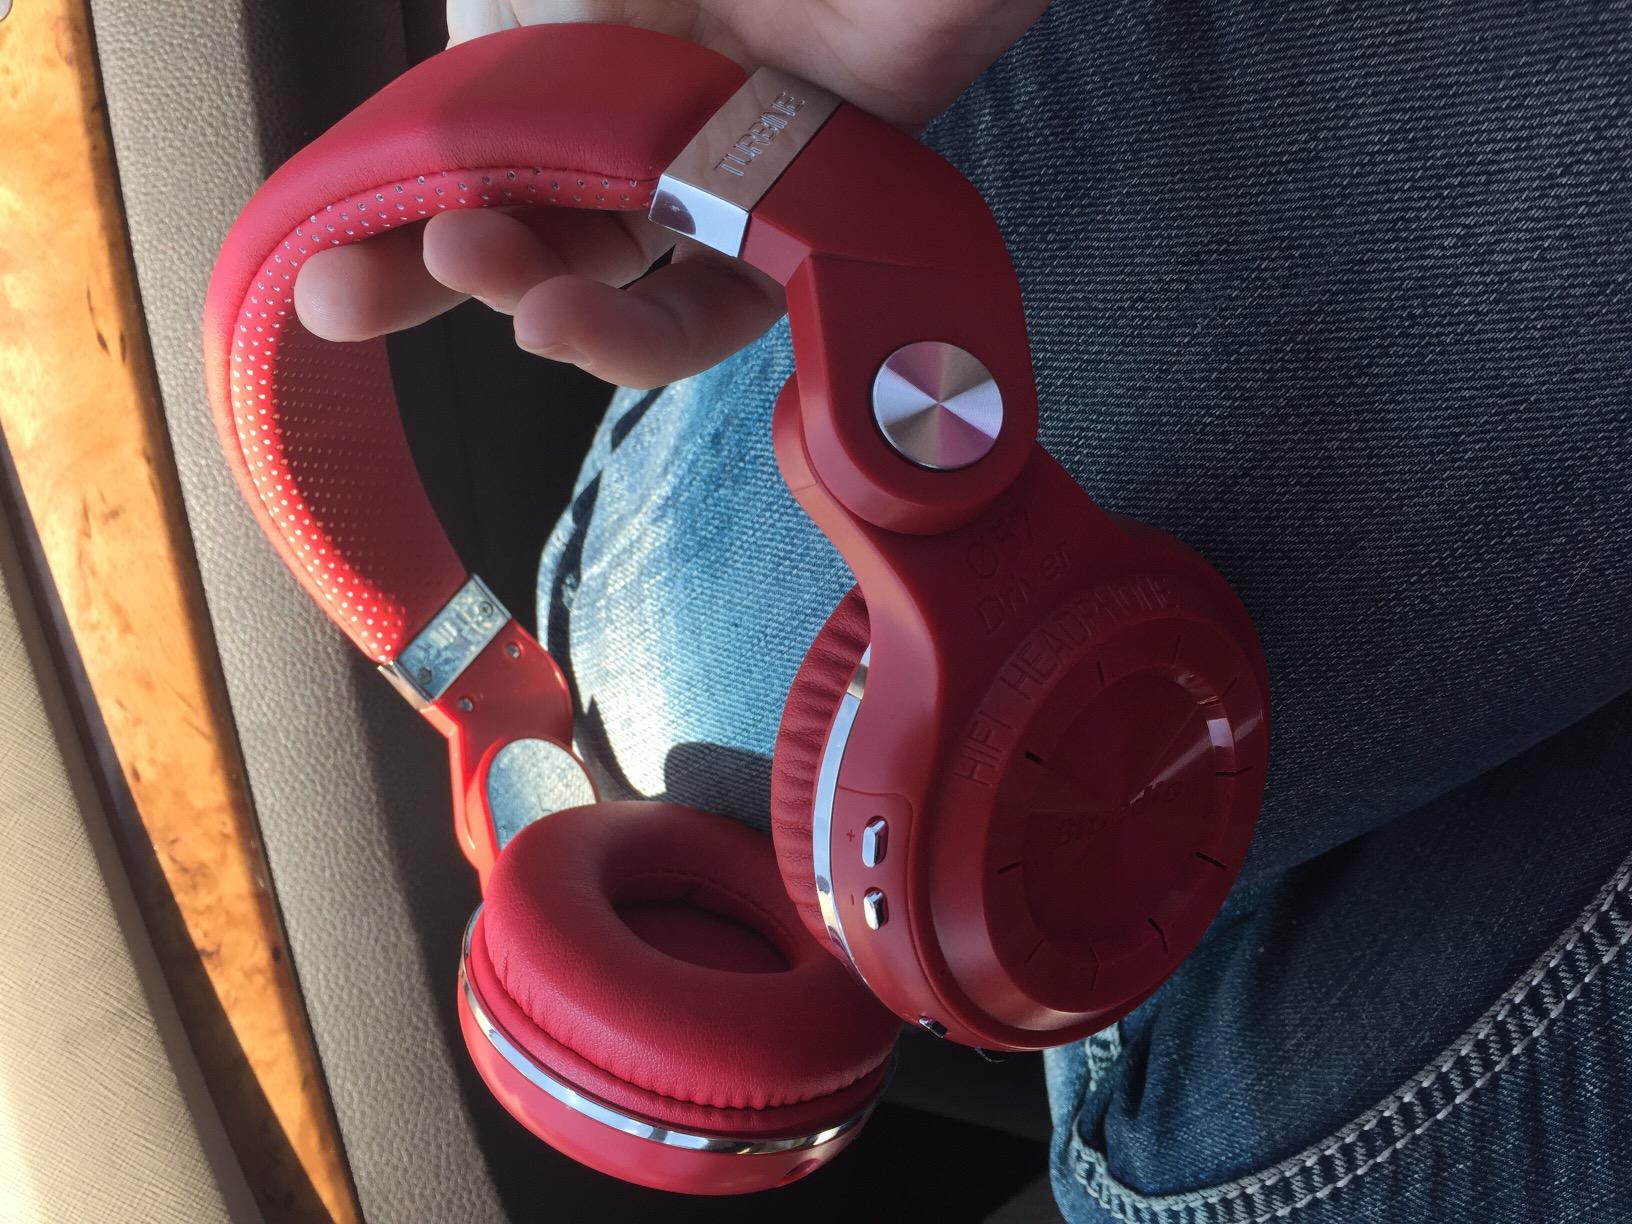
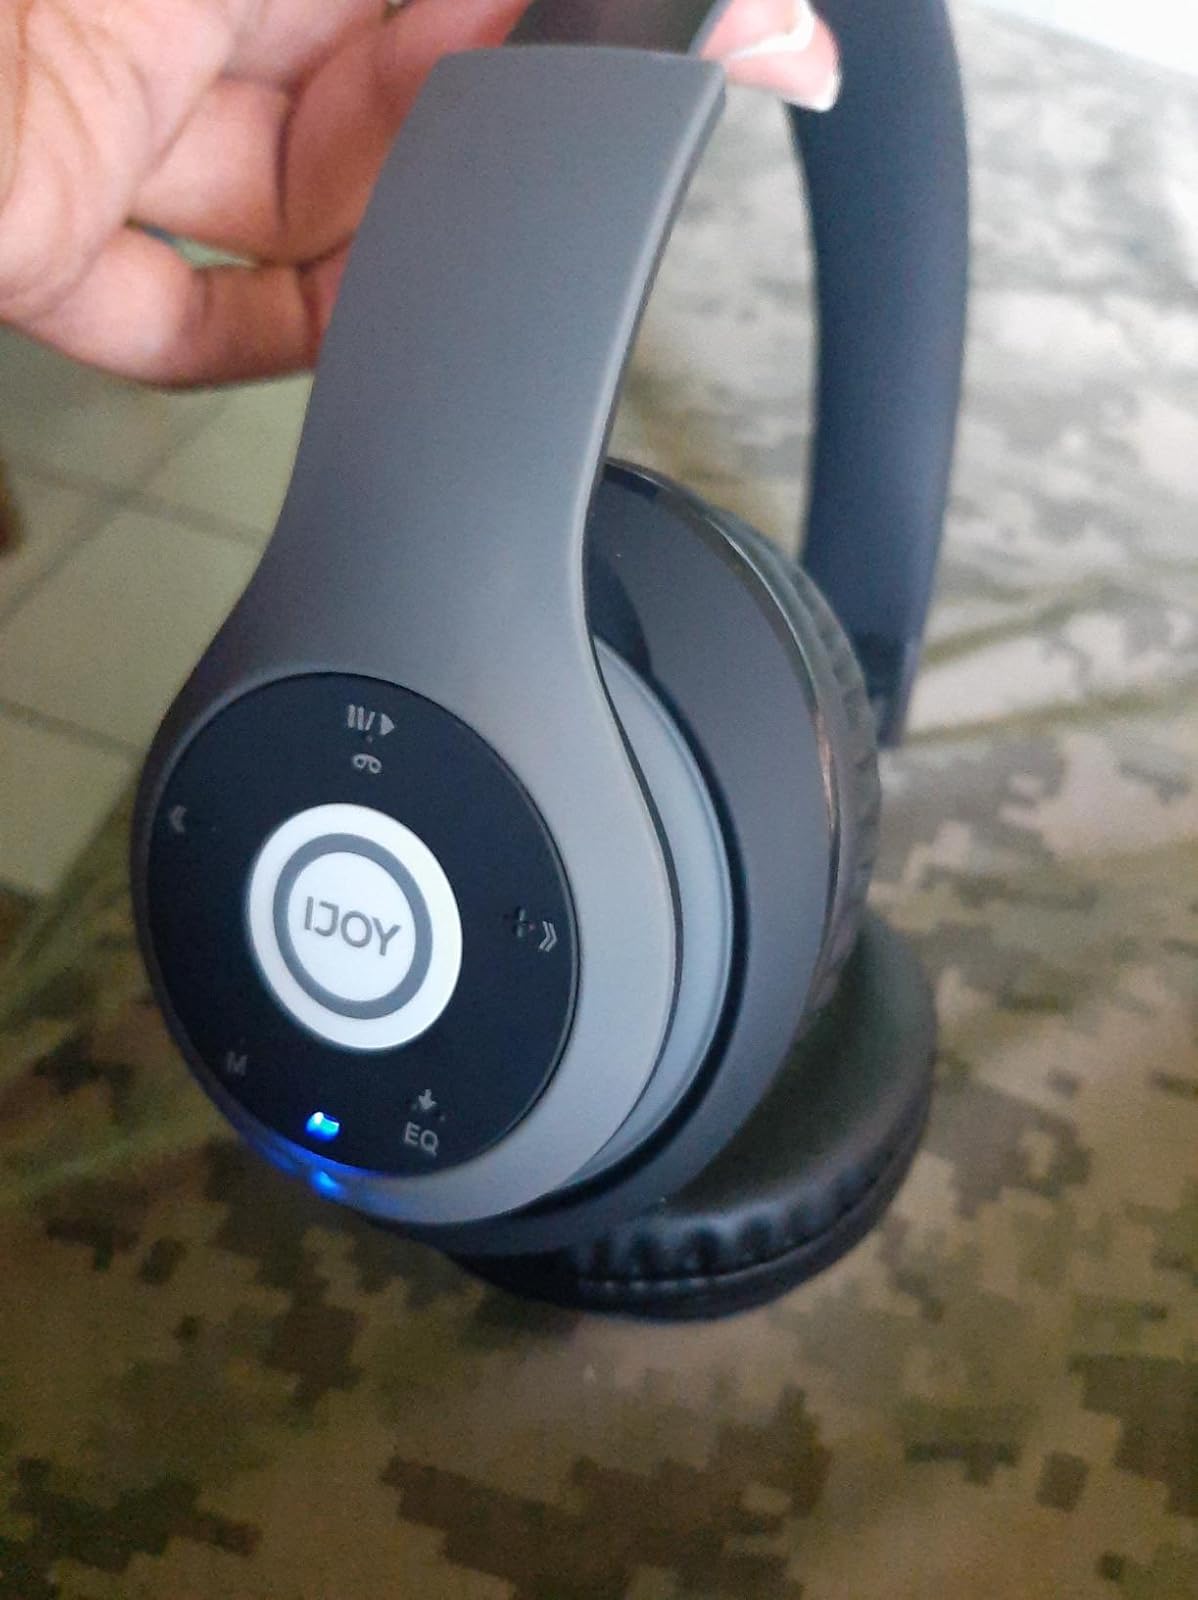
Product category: headphones
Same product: no